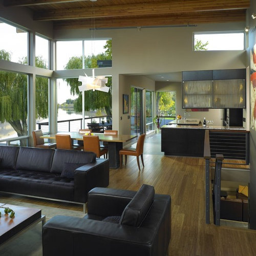
example of a trendy open concept living room design with beige walls